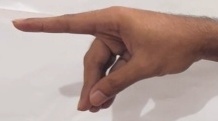
ASL sign: P